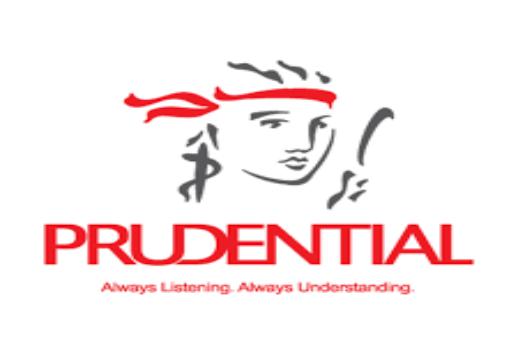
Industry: Others